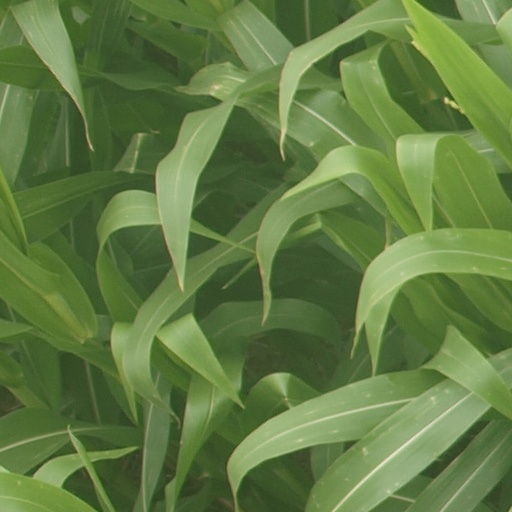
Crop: maize; corn